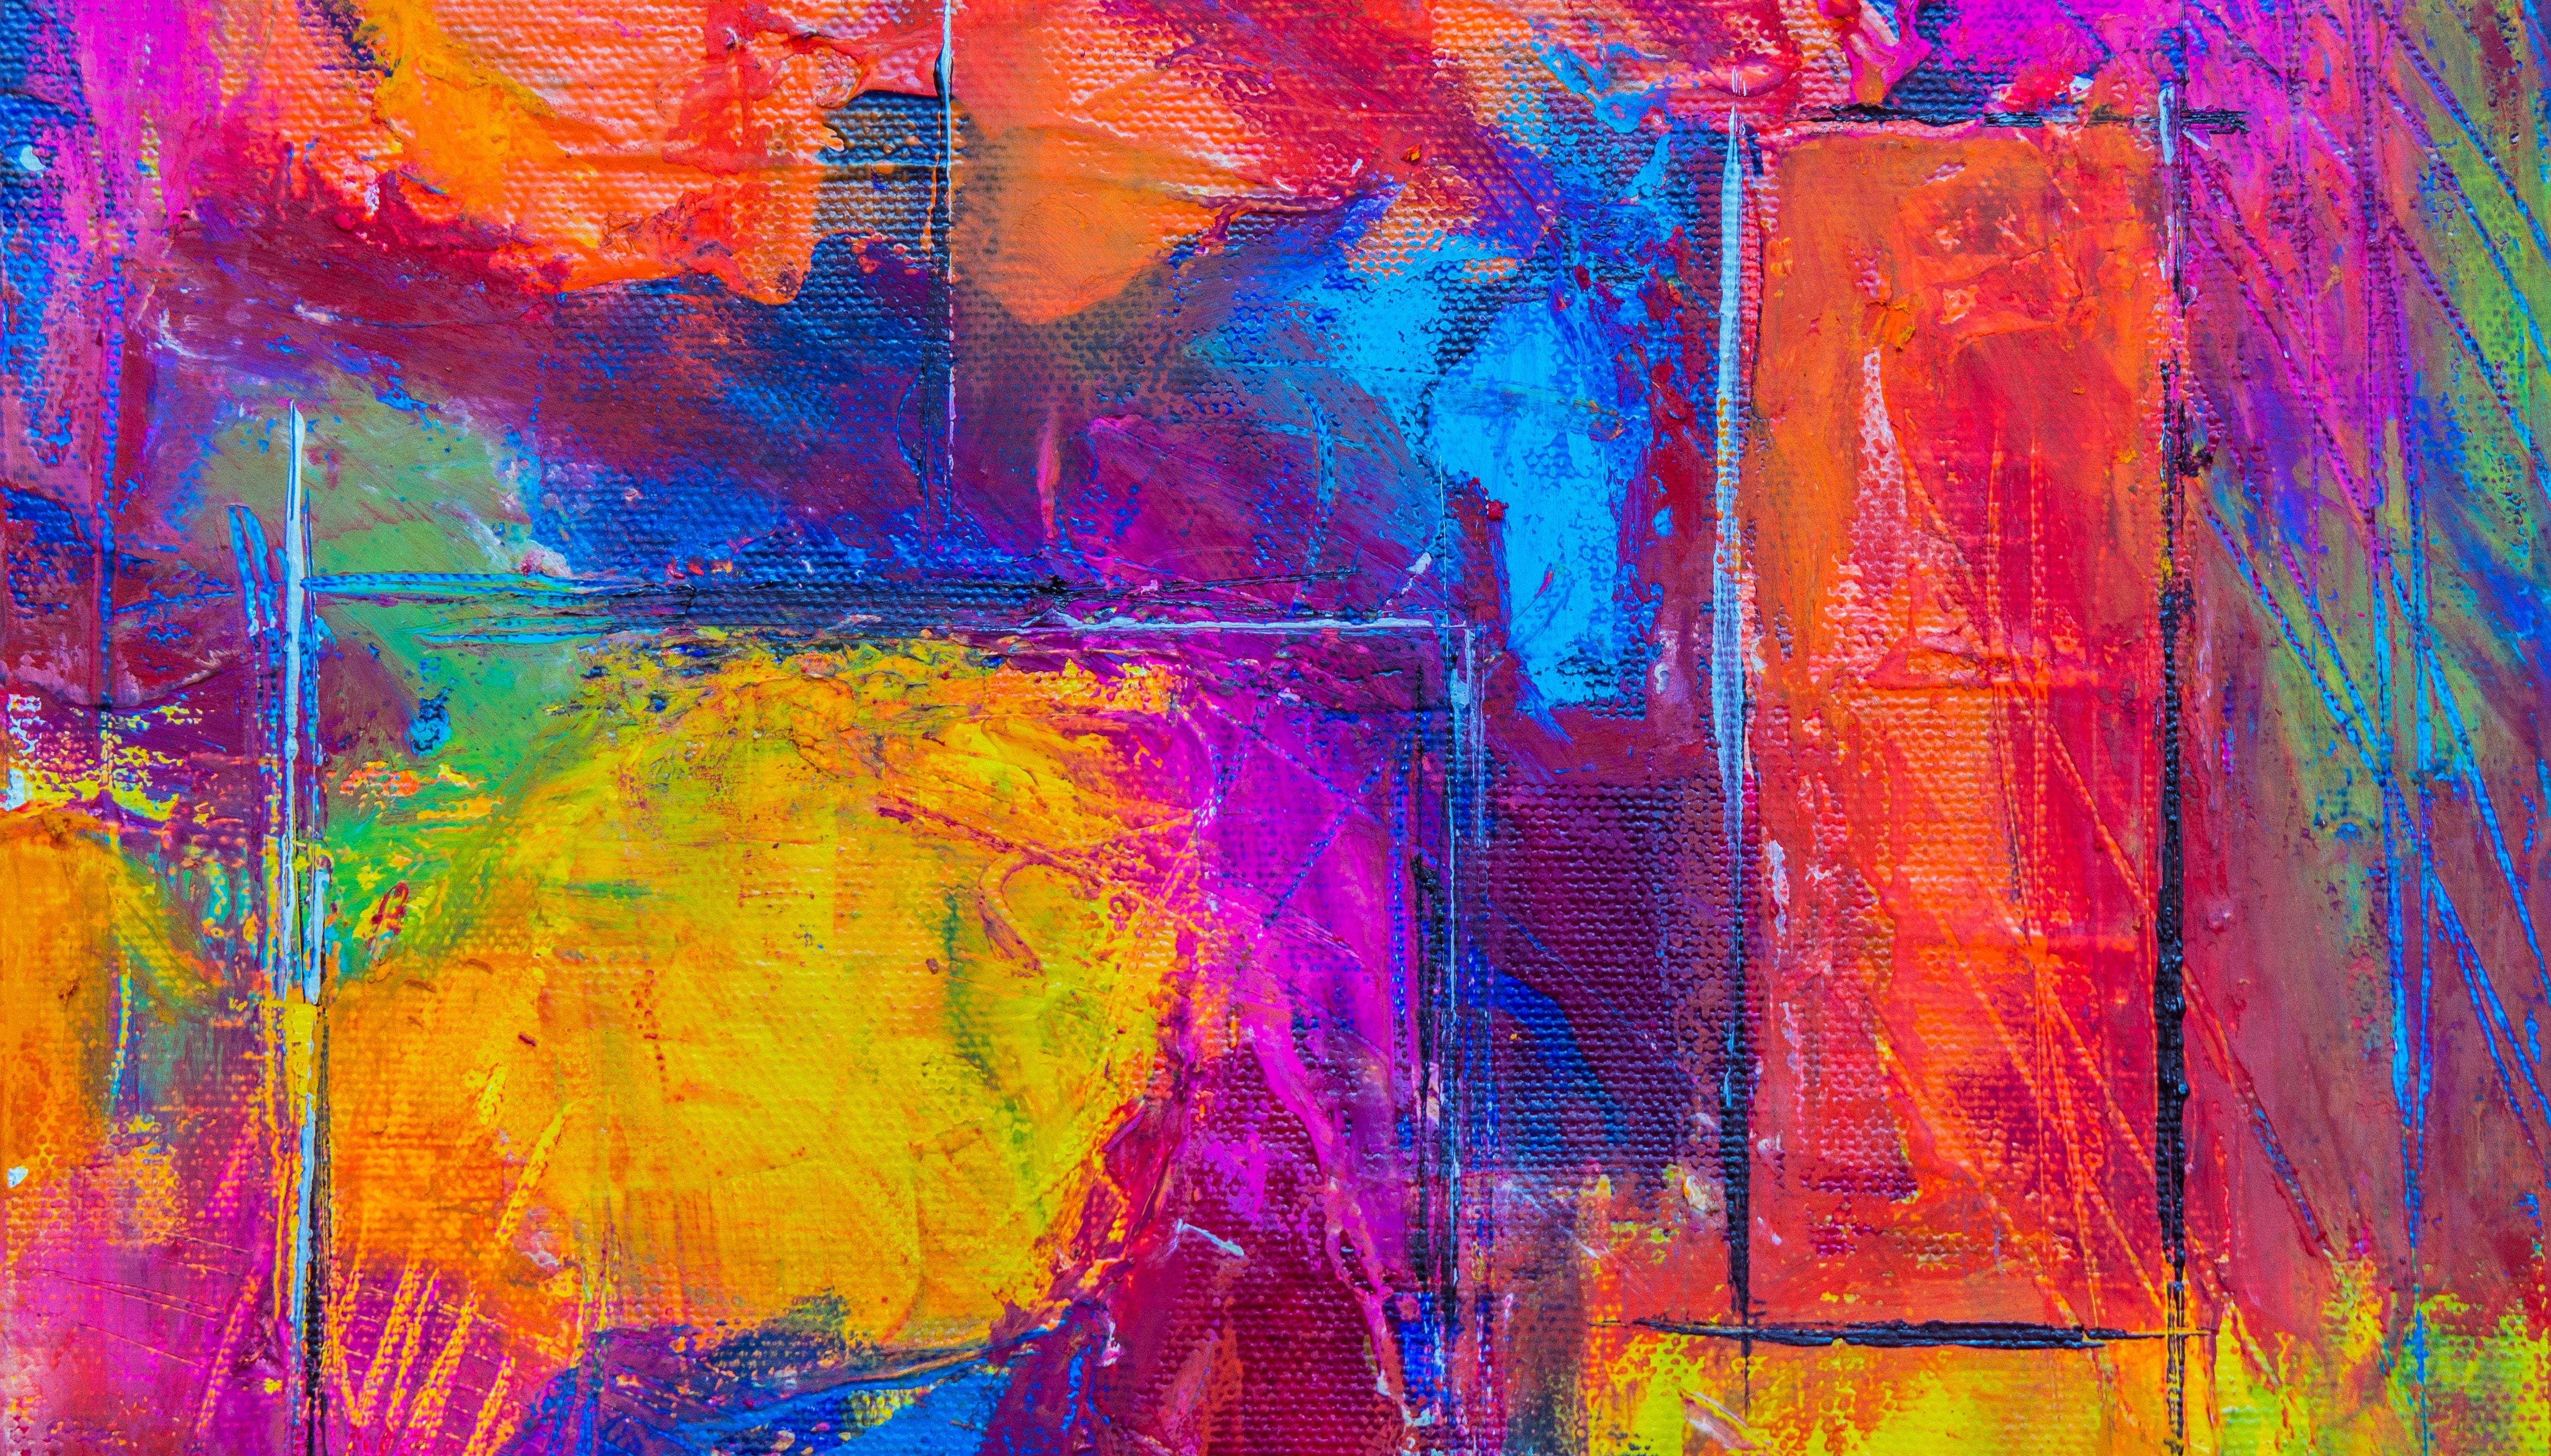
modern art, art, painting, acrylic paint, visual arts, Colorfulness, paint